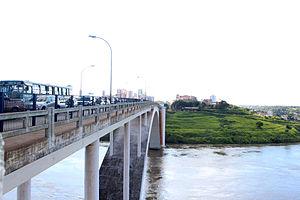
Le pont international de l'Amitié entre le Brésil et le Paraguay